Elizaveta Alexandrovna Stroganova

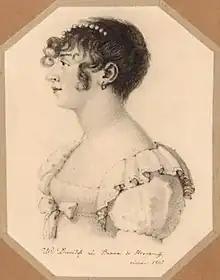
Elizaveta Alexandrovna Demidova née Stroganova. Unknown artist, 1807.

Baroness Elizaveta Alexandrovna Demidova (née Stroganova; 3/5 February 1779, Saint Petersburg, Russian Empire – 8 April 1818, Paris) was a Russian aristocrat of the Stroganov family. She was the hostess of an aristocratic salon, known for her gallomania. Wife of industrialist Nikolai Nikitich Demidov . She spent most of her life in Paris.